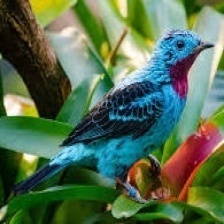
Species: SPANGLED COTINGA
Scientific name: COTINGA CAYANA